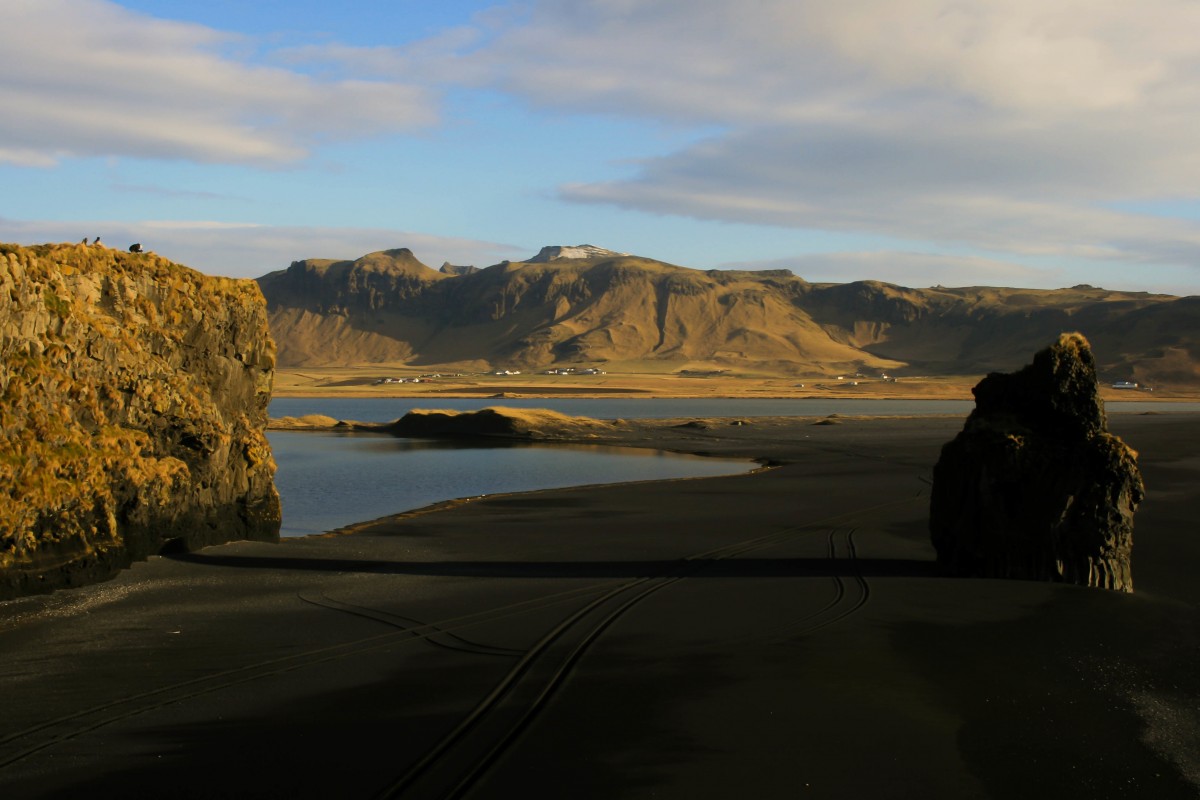
Tags: sea, coast, sand, rock, horizon, wilderness, mountain, cloud, sunrise, sunset, morning, hill, desert, lake, dawn, dusk, evening, reflection, bay, terrain, loch, natural environment, geographical feature